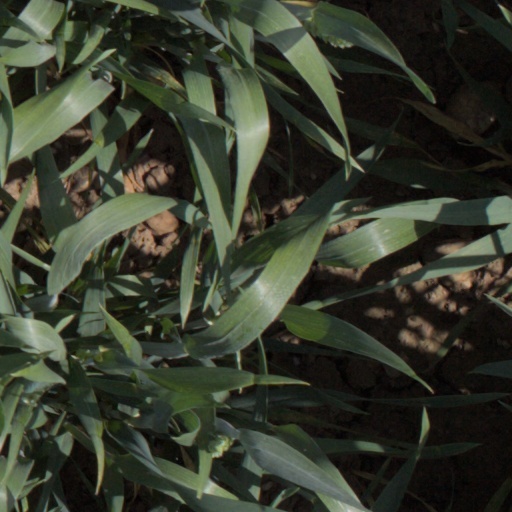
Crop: wheat